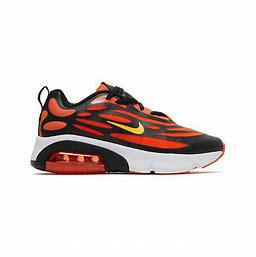
Brand: Nike
Model: Air Max Exosense